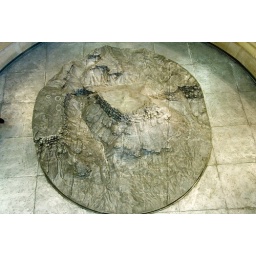
Scale Model of Masada in the ground floor of the visitors center